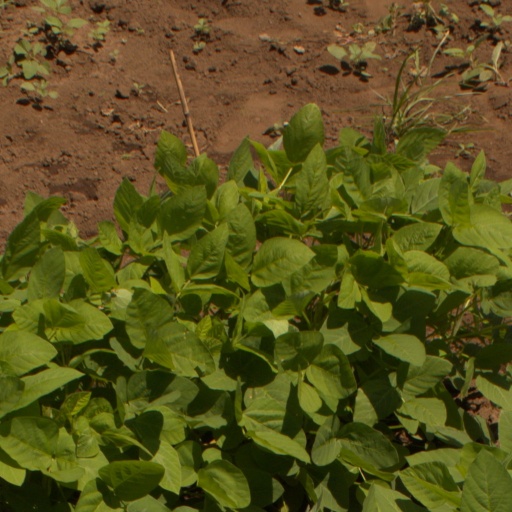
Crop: soybean